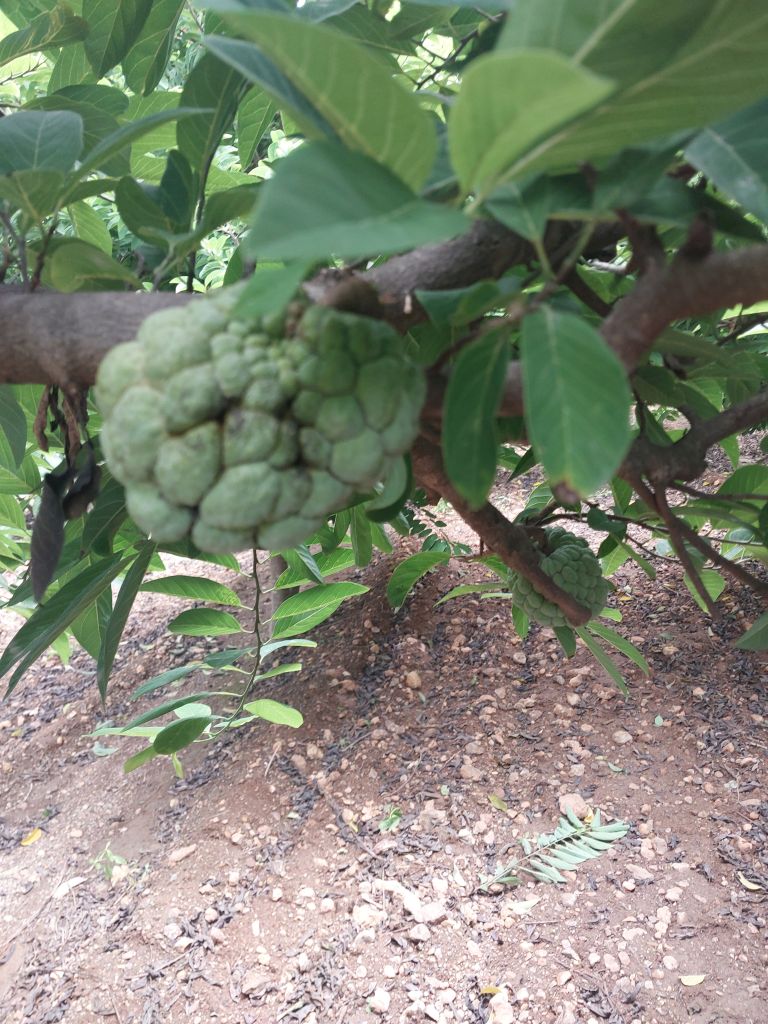
Disease label: Athracnose